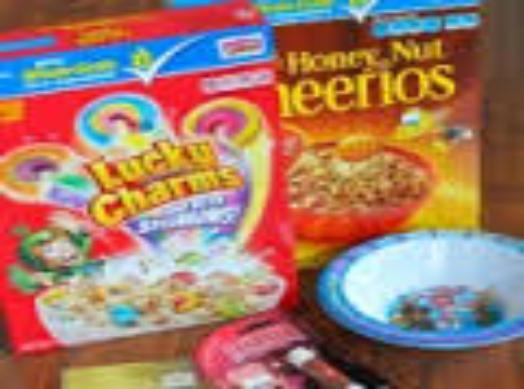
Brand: Honey Kix
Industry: Food